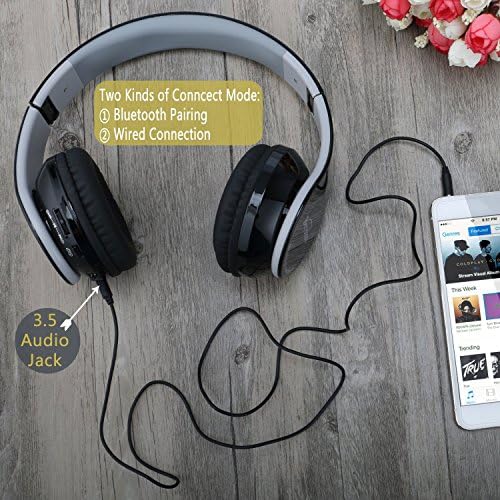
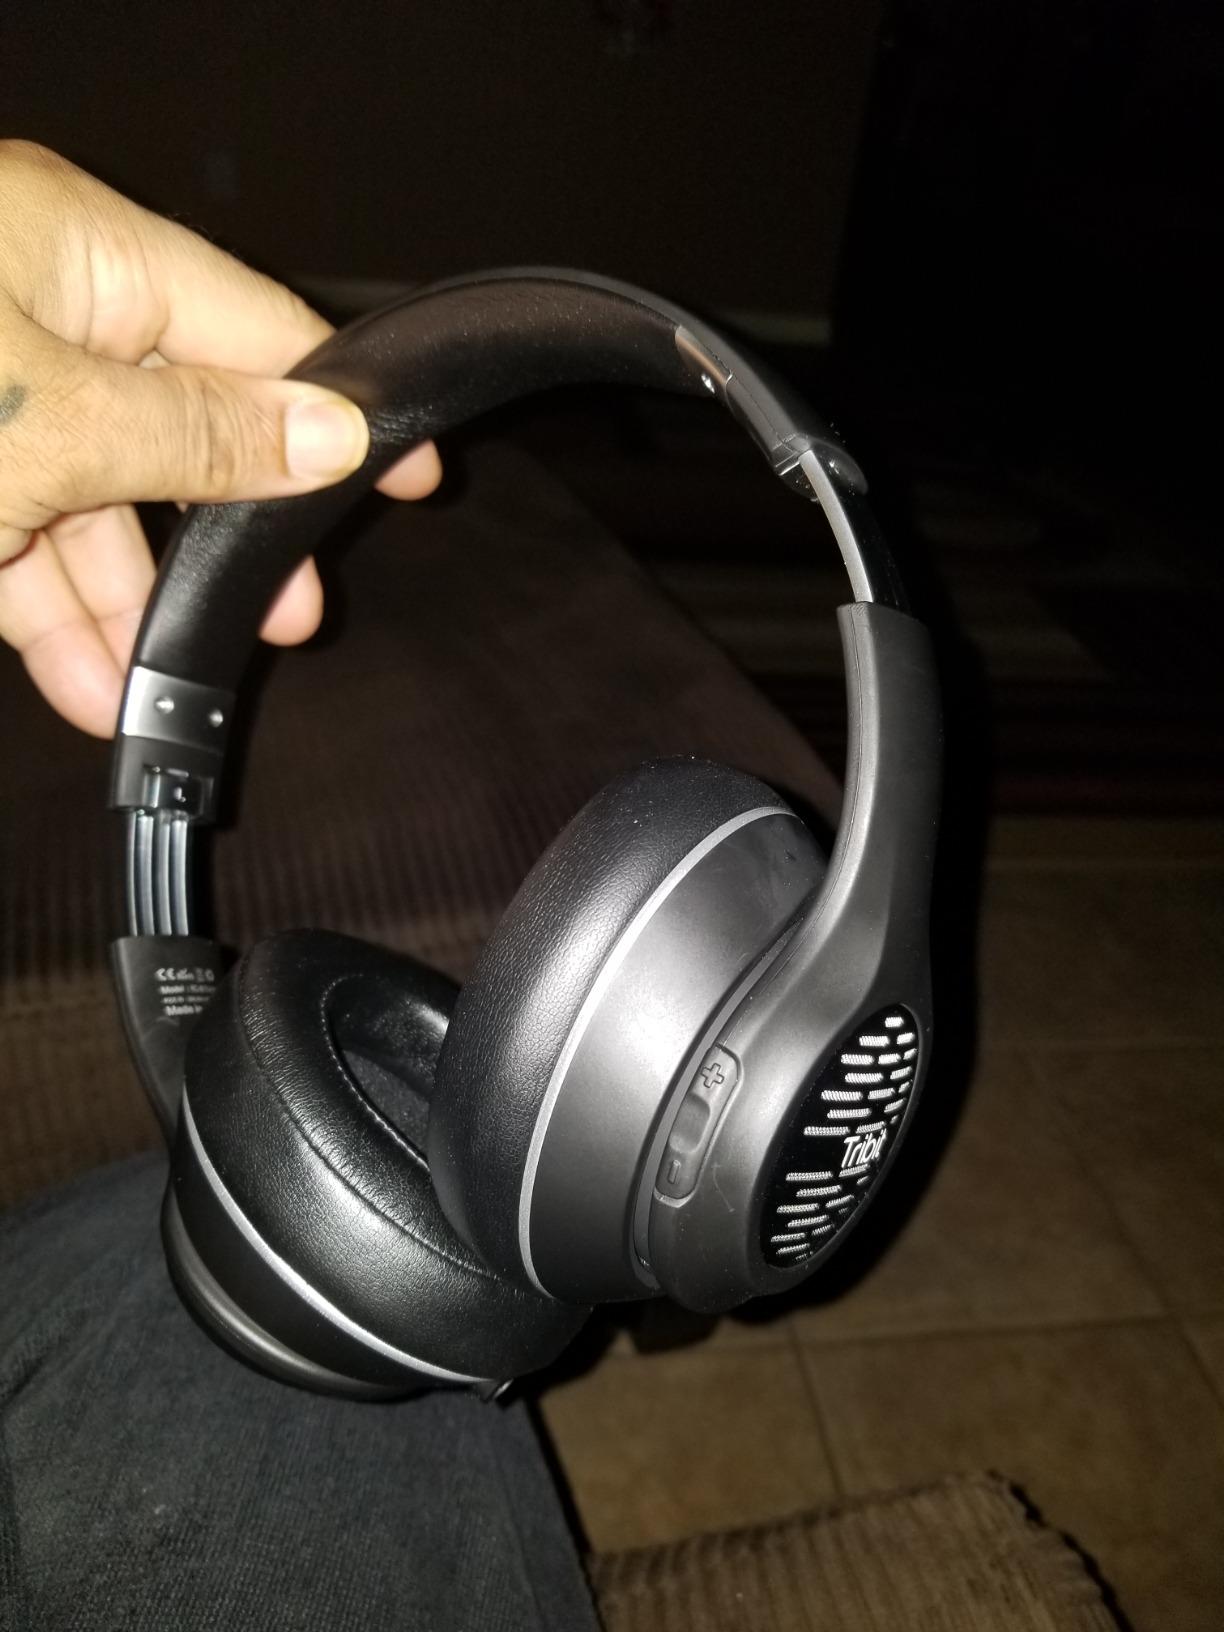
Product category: headphones
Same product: no